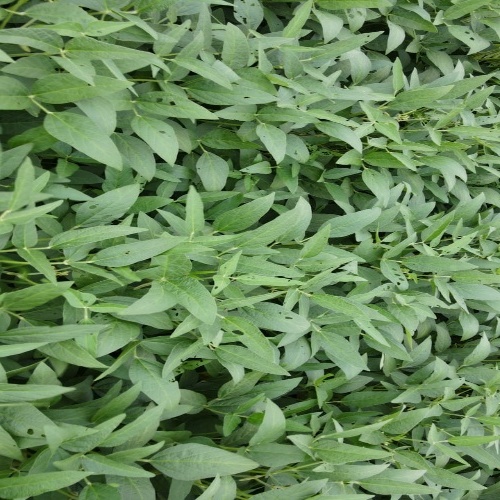
Label: Diabrotica_speciosa